Neumarkt in der Oberpfalz

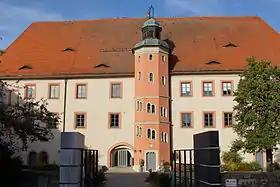
Castle of the Palatinate Counts

During the war of the First Coalition a dramatic encounter between the French and Austria troops occurred in Neumarkt in the Summer of 1796. The French barricaded themselves in the city and the Austrians began its complete destruction. Only through the intervention of a smith from Neumarkt, who single-handedly opened the upper gate, was something worse averted. Neumarkt attained the status of Bavarian imperial city, and was the seat of a district court after the Kingdom of Bavaria was formed by Napoleon in 1806.